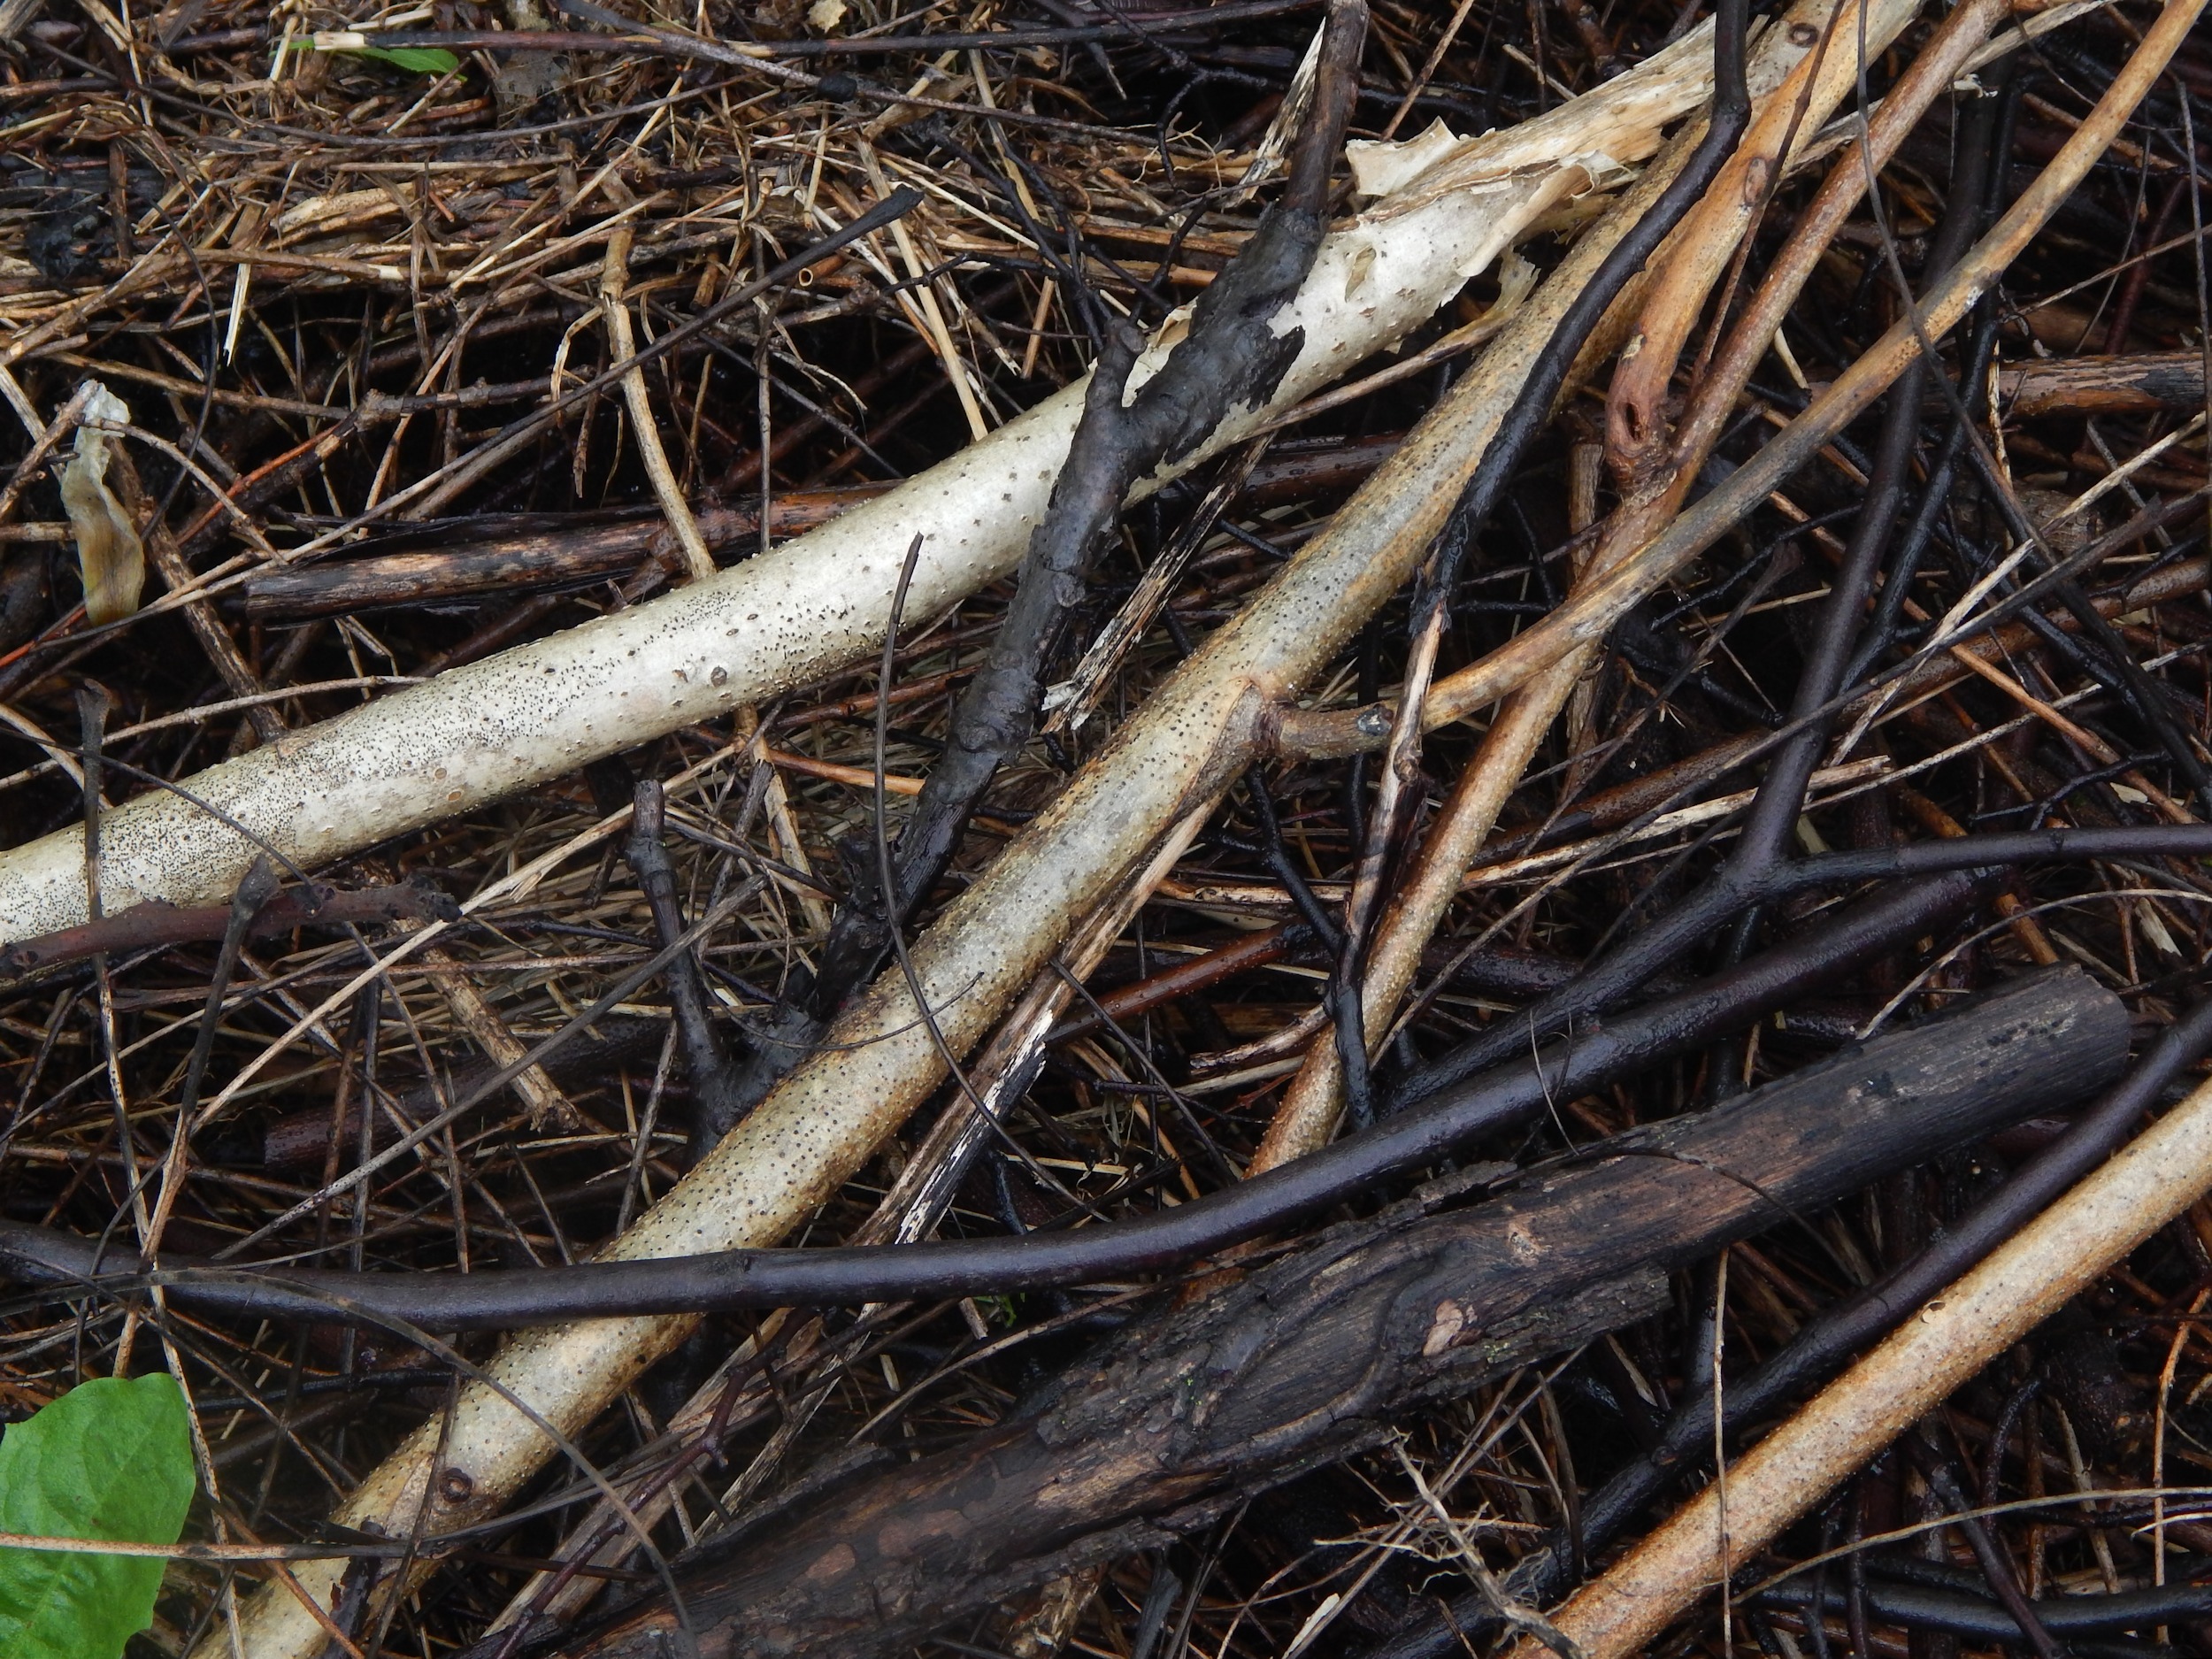
landscape, tree, nature, forest, grass, outdoor, branch, plant, wood, leaf, trunk, summer, moss, bark, wildlife, spring, green, macro, natural, brown, soil, reptile, fauna, twig, close up, trees, leaves, twigs, woods, outside, seasons, branches, tree bark, sticks